Jamaal Tinsley

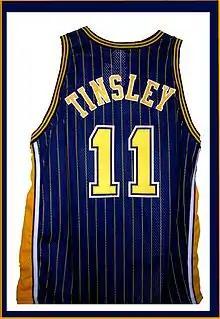
Tinsley wore #11 during his tenure at Iowa State and while with the Indiana Pacers.

Tinsley established himself as the starting point guard under Pacers coach Isiah Thomas. He put up statistics of 9.4 points and 8.1 assists per game in 2001–02. On November 16, 2001, he recorded the 9th five-by-five in the NBA since the 1985–86 season. At 23 years and 261 days, he was the youngest to do so until Andrei Kirilenko in 2003.